Dave Ritchie (ice hockey)

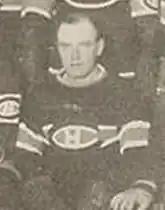
Dave Ritchie with the 1925–26 Montreal Canadiens.

The 1916–17 season was the last season of the NHA's existence and the Bulldogs suspended operations for two years. The team's players were dispersed among the new teams in the NHL, and Ritchie was selected by the Montreal Wanderers. He scored the first goal in National Hockey League history in the league's first game, between the Wanderers and the Toronto Arenas on December 19, 1917. A couple of weeks later, on January 2, 1918, the Wanderers' home rink, the Montreal Arena, was destroyed in a fire. The team withdrew from the league and Ritchie was selected by the Ottawa Senators, with whom he played the remainder of the season.